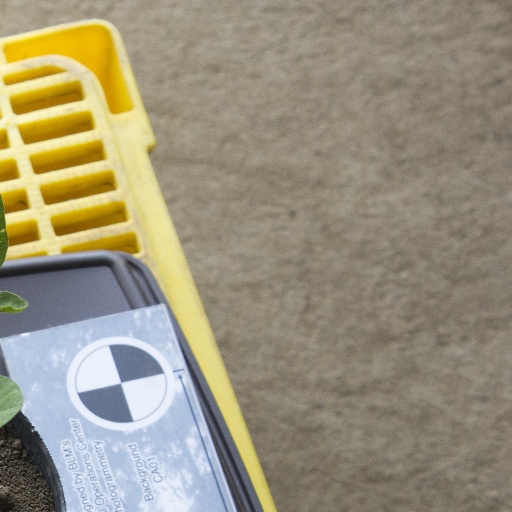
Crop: soybean